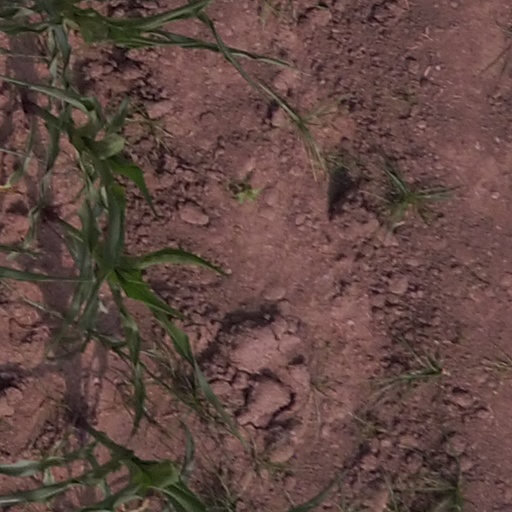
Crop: maize; corn